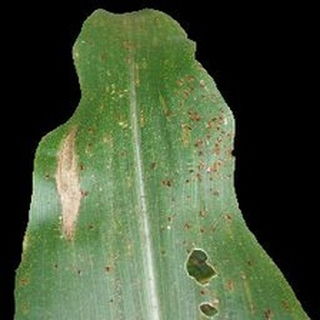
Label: corn_common_rust